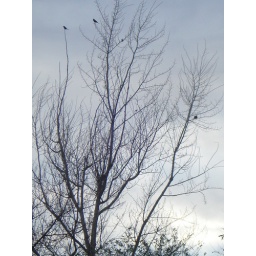
birds in a tree